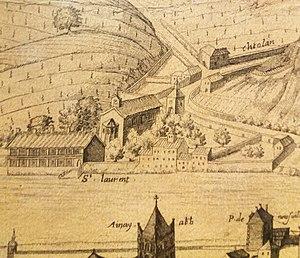
Détail sur la chapelle Saint-Laurent de Choulans.
Saint-Laurent-de-Choulans est un site archéologique situé à Lyon au pied de l'entrée du tunnel de Fourvière, et daté de l'époque mérovingienne. Ce site comporte les vestiges d'une église entourée d'une nécropole chrétienne clôturée, d'une superficie de 0,5 à 1 ha.